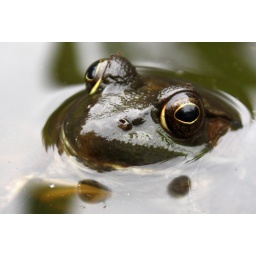
This green frog lives in an artificial pond out the side door yard.